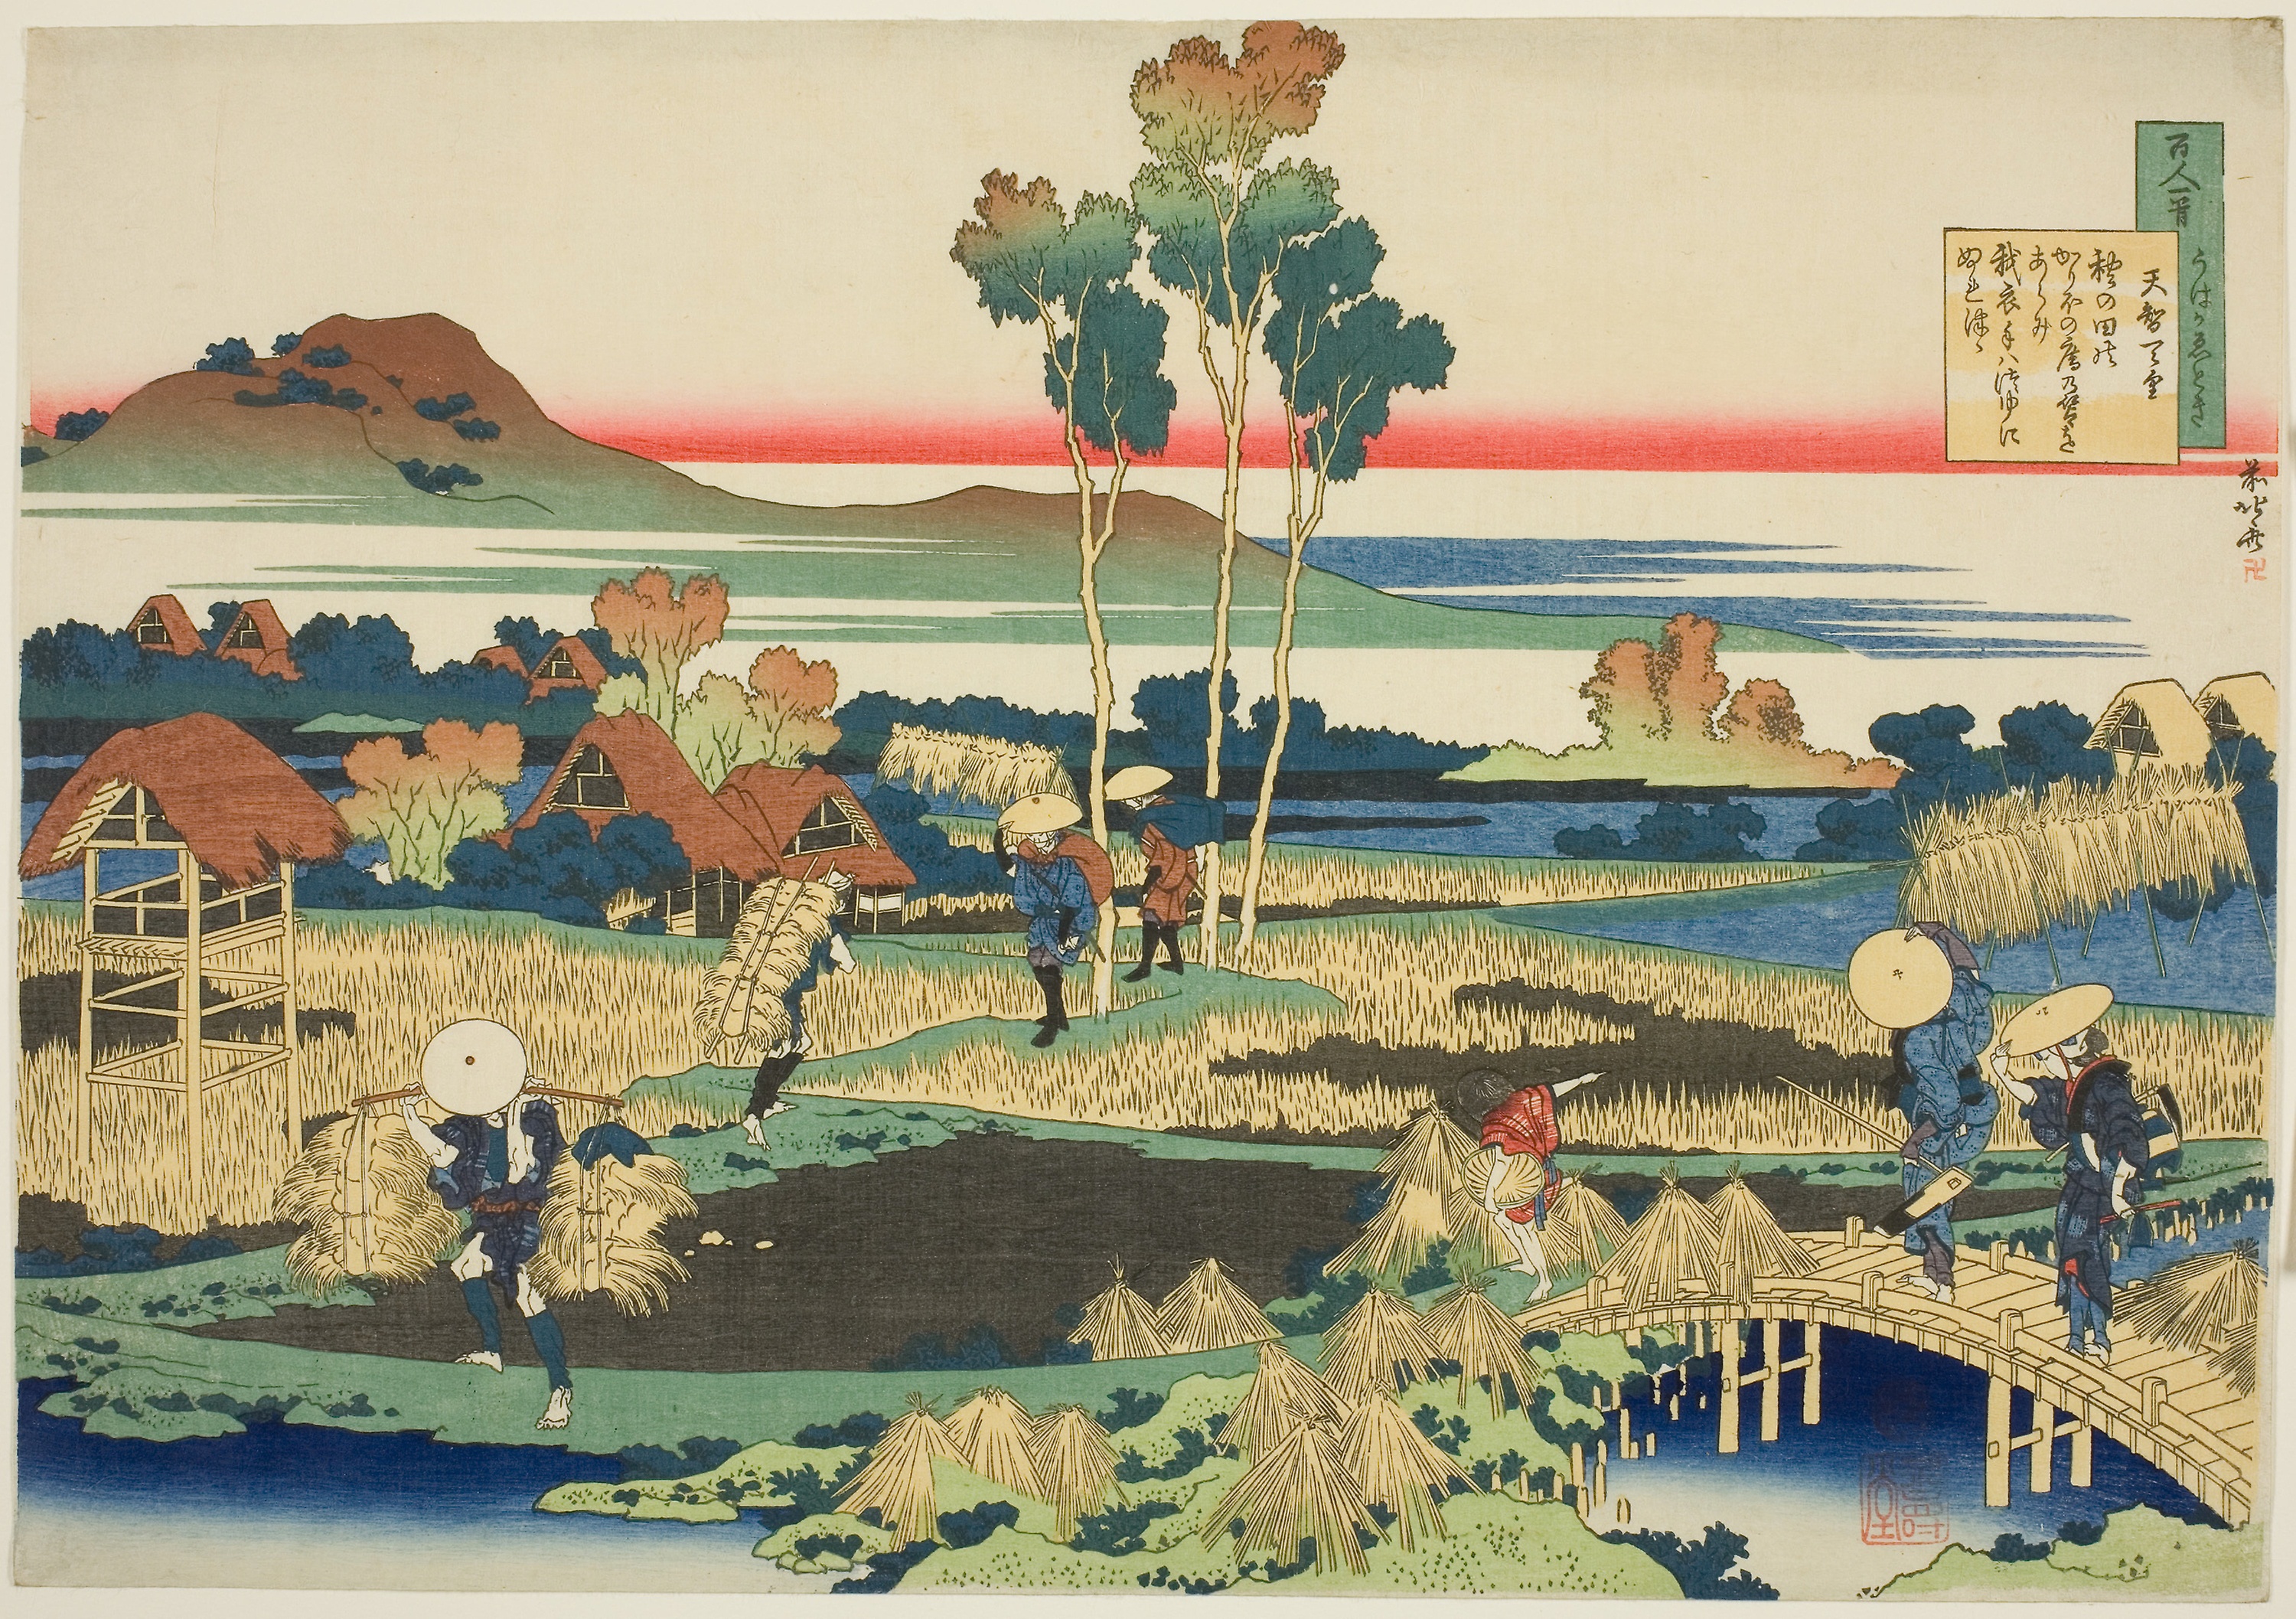
art, painting, mural, recreation, artwork